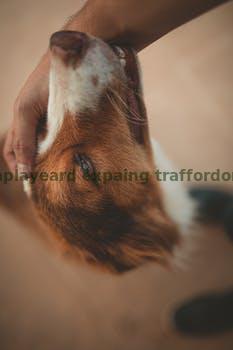
Label: Watermark